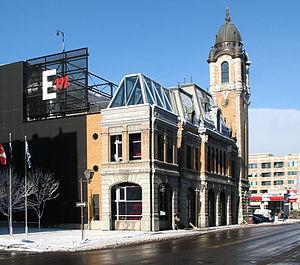
Ex Machina est une compagnie multidisciplinaire située à Québec, fondée en 1994, par le metteur en scène Robert Lepage avec le groupe de ses collaborateurs.
Robert Lepage, né le 12 décembre 1957 à Québec, est un metteur en scène, scénographe, auteur dramatique, acteur et cinéaste québécois. Salué par la critique internationale, il crée et porte à la scène des œuvres qui bousculent les standards en matière d’écriture scénique, notamment par l’utilisation de nouvelles technologies.
Québec /ke.bɛk/ est la capitale nationale du Québec, une des provinces du Canada. Située au cœur de la région administrative de la Capitale-Nationale, elle est le siège de nombreuses institutions dont le Parlement du Québec. En date de juillet 2016, la ville de Québec compte 531 902 habitants et sa communauté métropolitaine regroupe une population de 800 296 habitants.